So Much Love to Give (film)

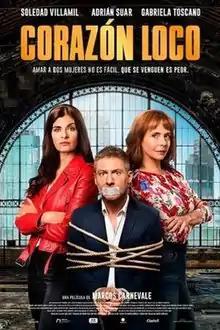
Film poster

So Much Love to Give is a 2020 Argentine comedy film directed by Marcos Carnevale, written by Adrián Suar and Marcos Carnevale and starring Soledad Villamil, Adrián Suar and Gabriela Toscano.